Philip Schaff

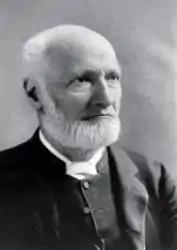
Schaff

Philip Schaff (January 1, 1819 – October 20, 1893) was a Swiss-born, German-educated Protestant theologian and ecclesiastical historian, who spent most of his adult life living and teaching in the United States.